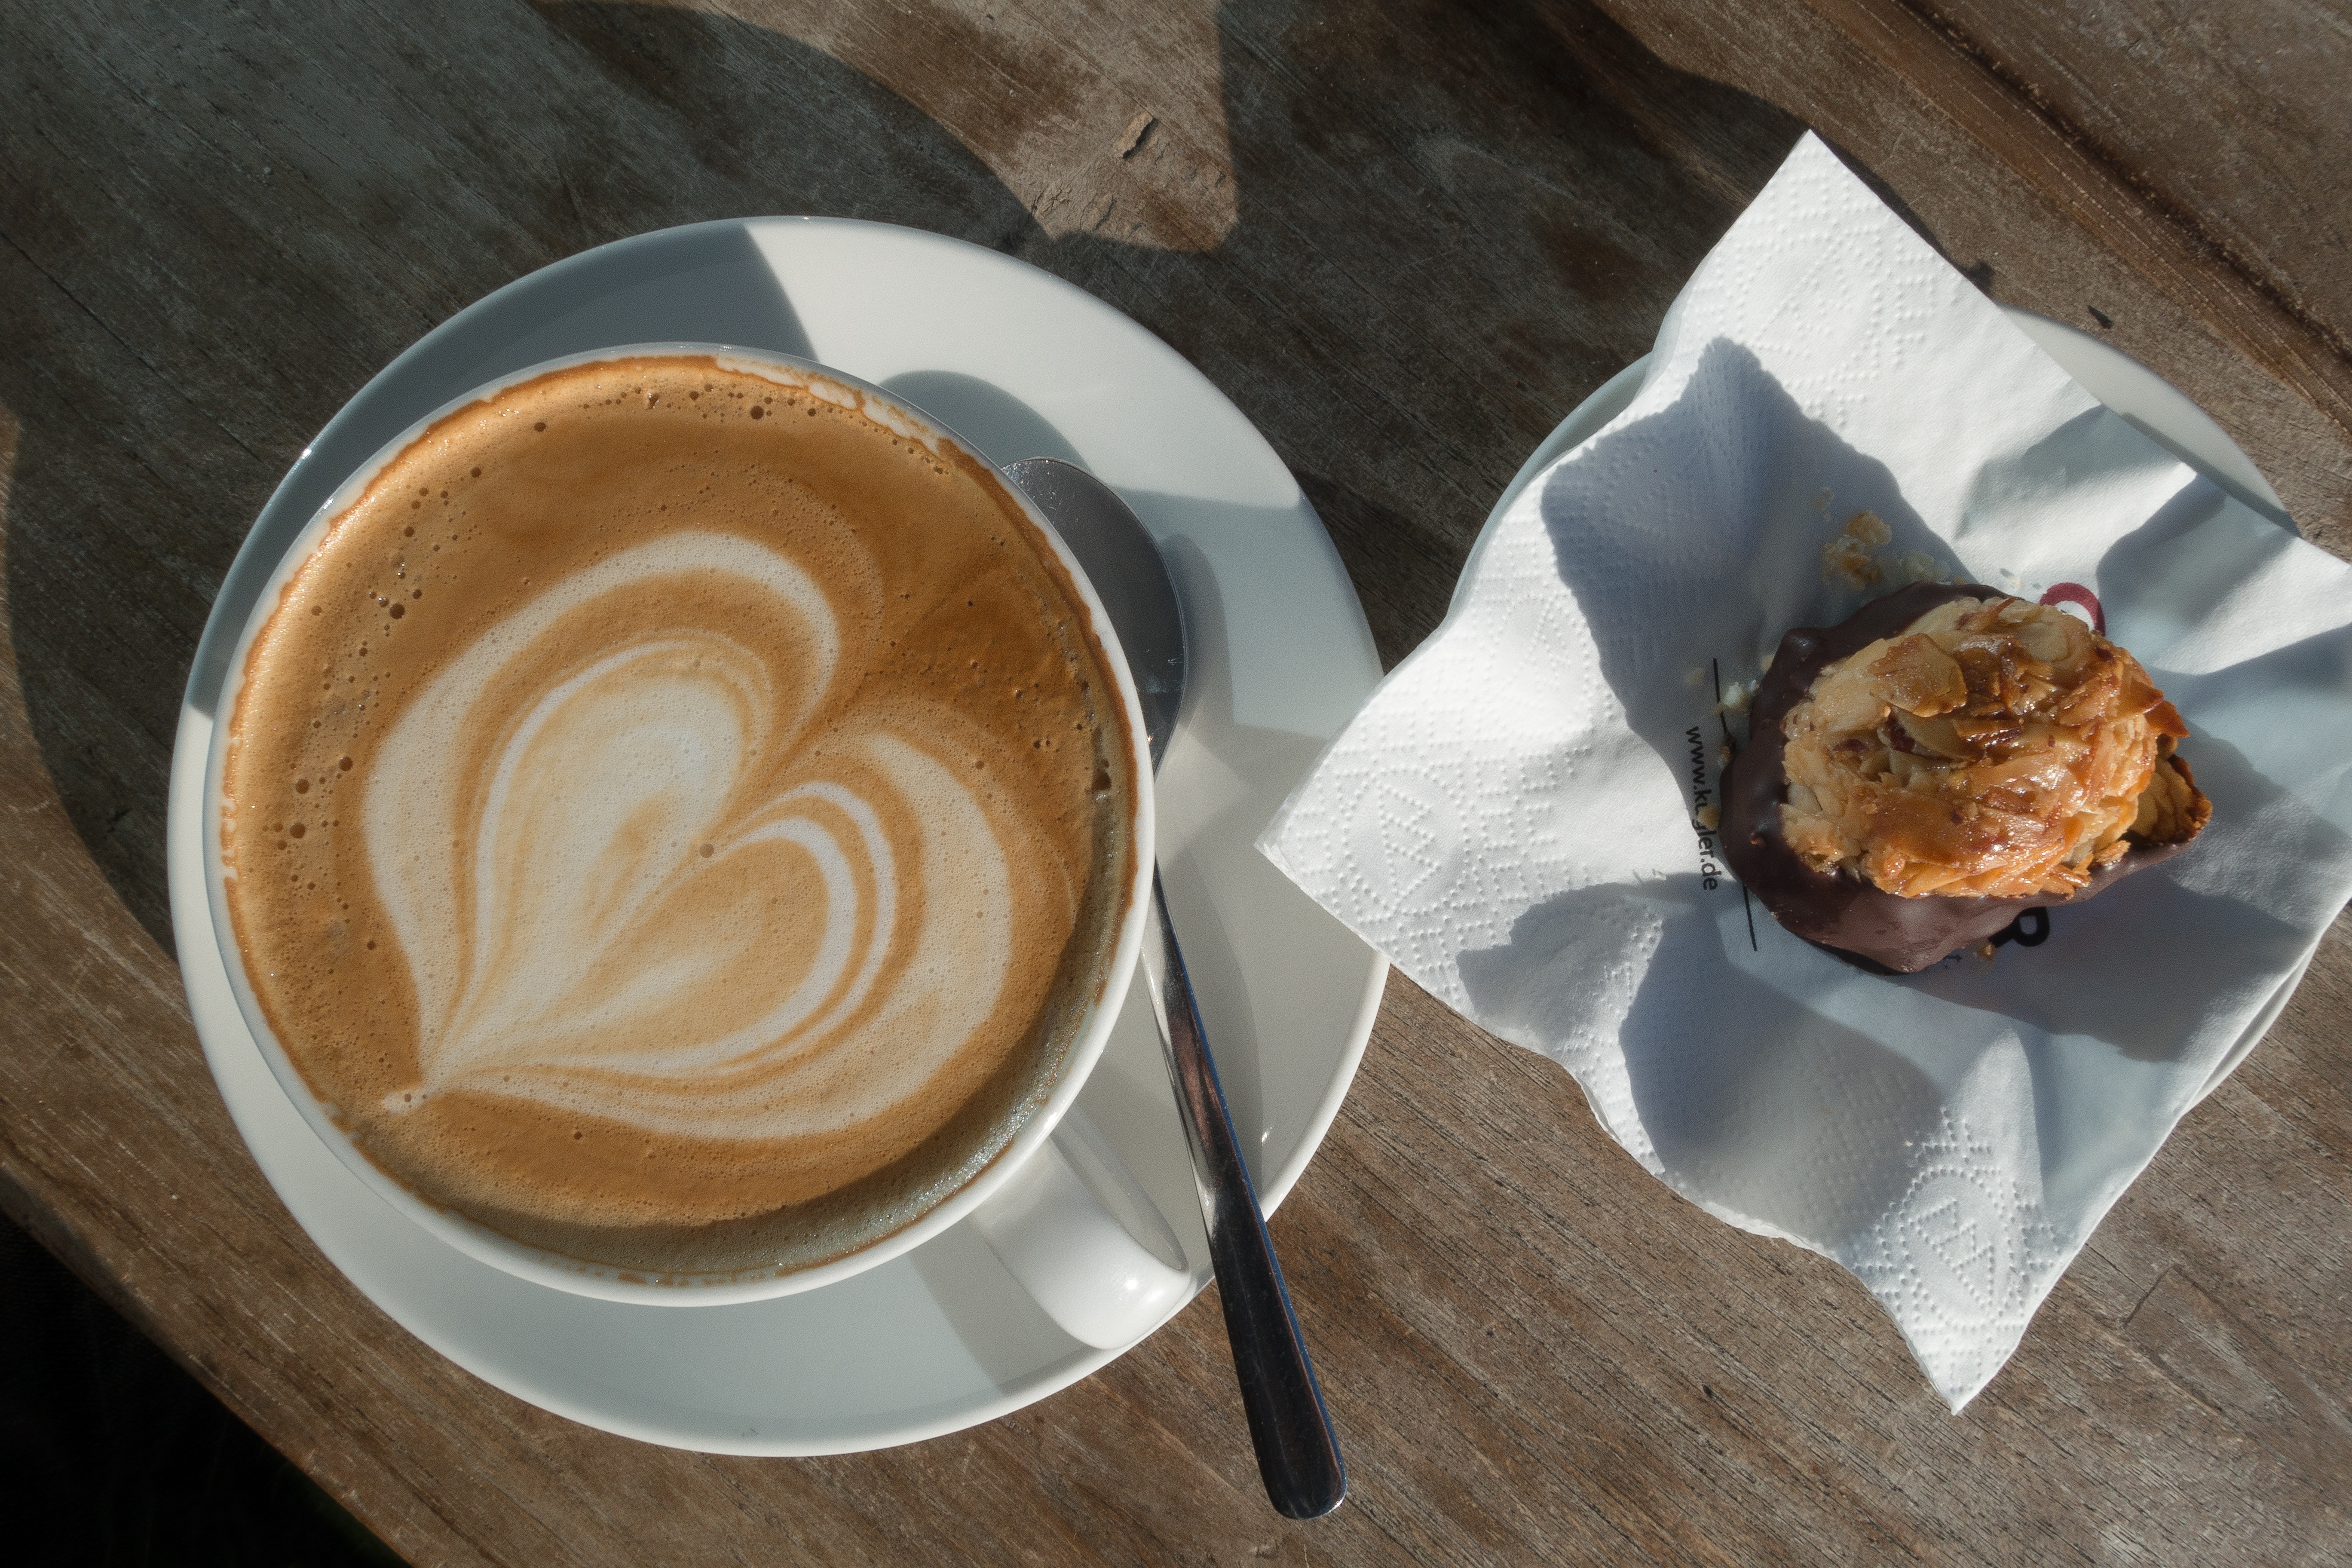
cafe, coffee, foam, bean, cup, cappuccino, heart, dish, food, drink, dessert, coffee cup, caffeine, hot, frisch, sweetness, beverages, capuchin, milchschaum, florentine, espresso with foam